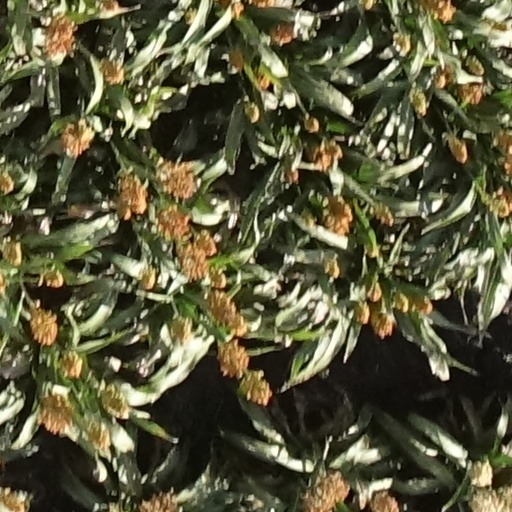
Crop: sorghum